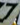
Number: 7